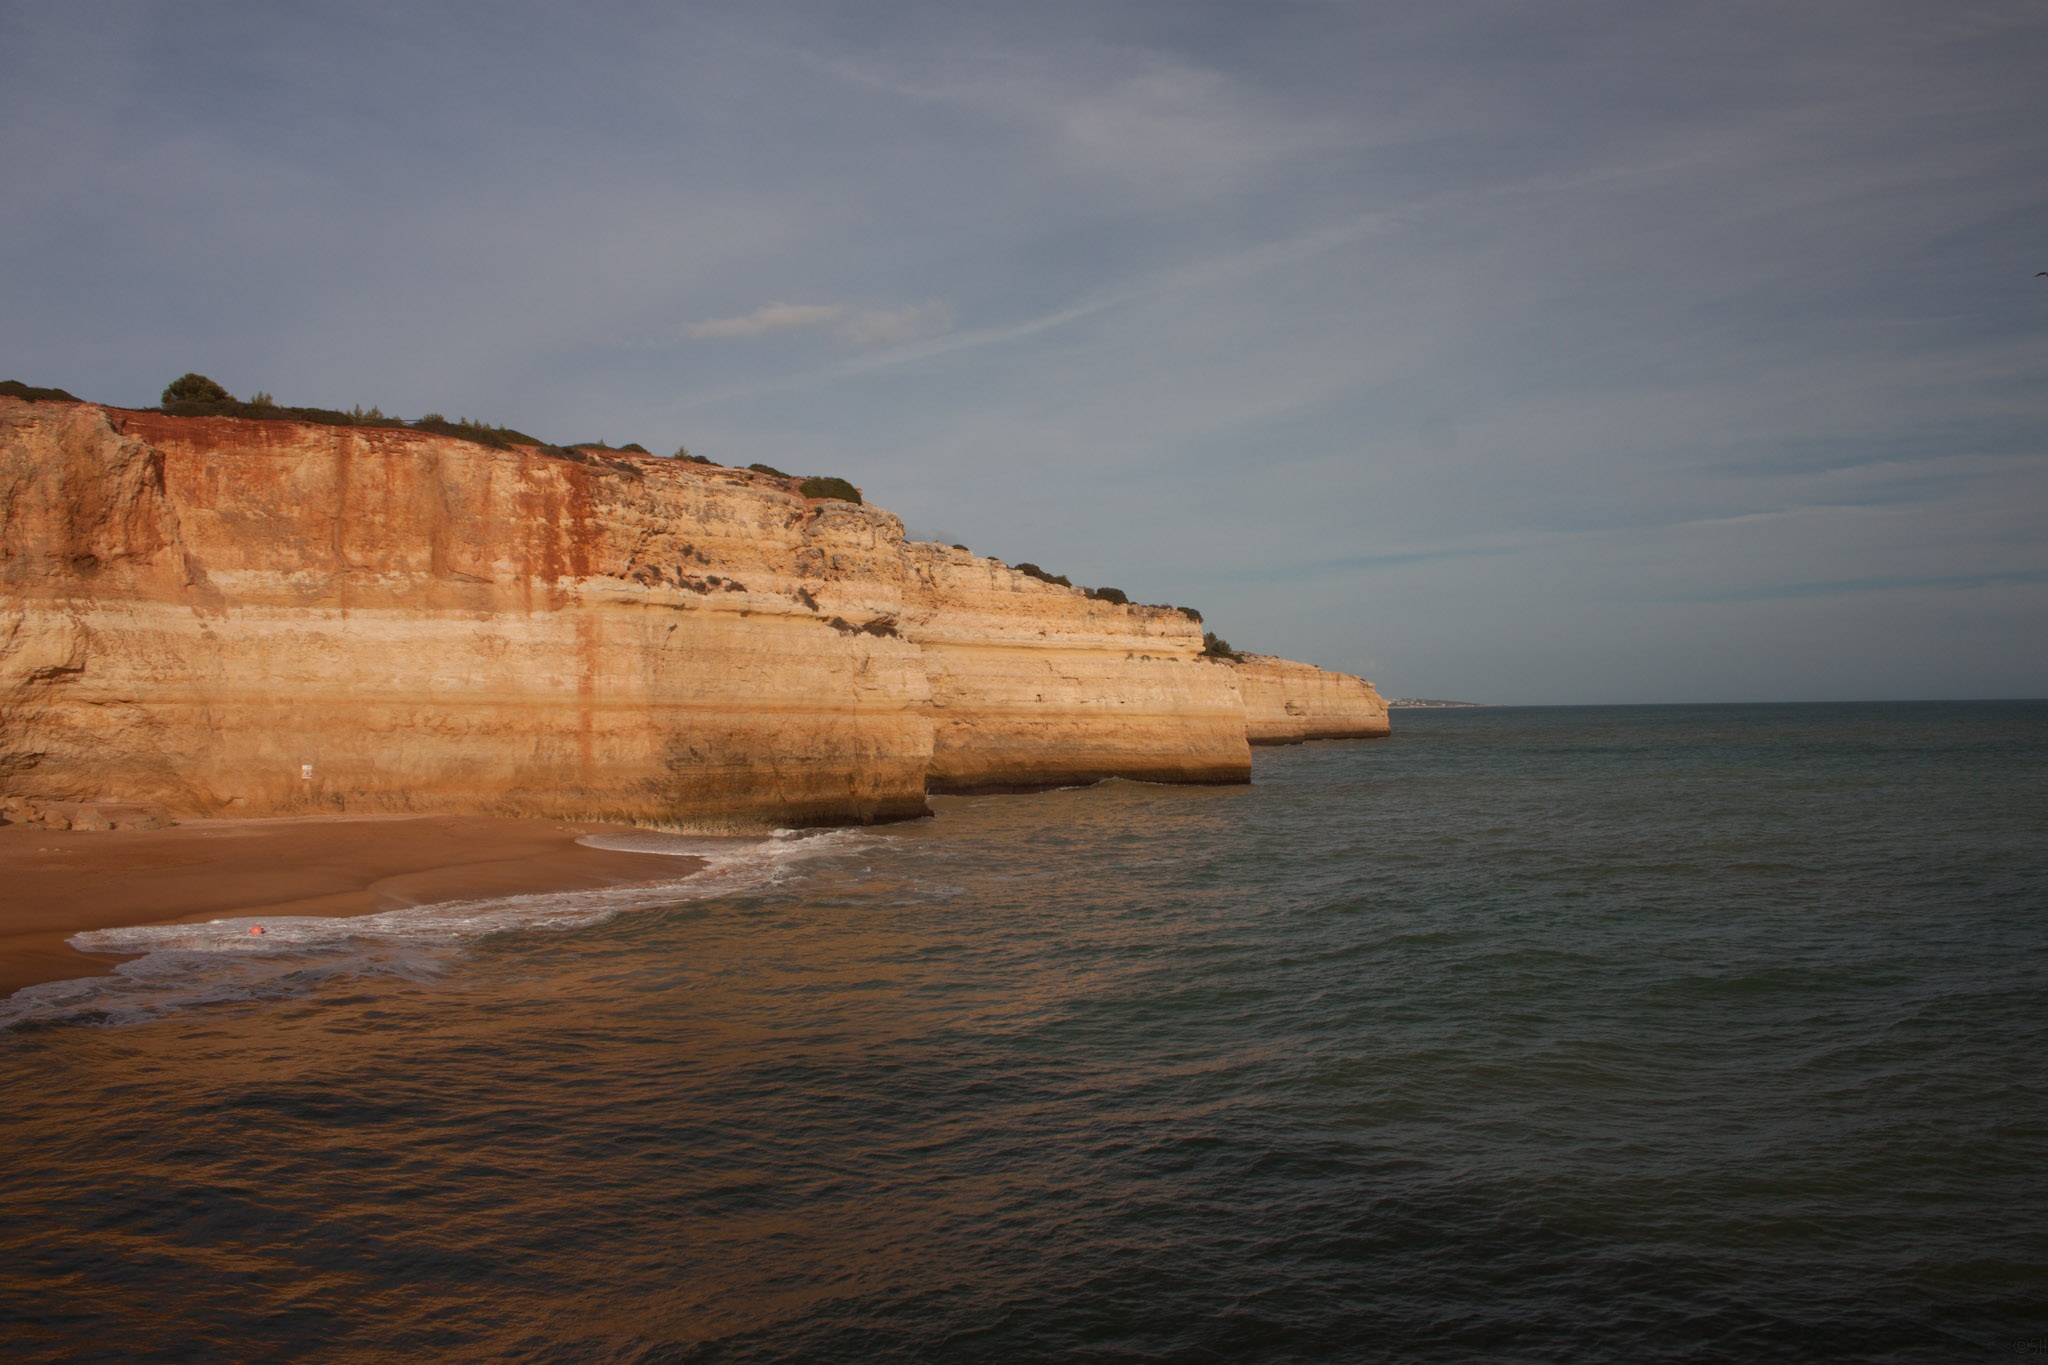
beach, sea, coast, rock, ocean, horizon, sunset, shore, wave, cliff, dusk, vehicle, bay, terrain, body of water, portugal, channel, algarve, cape, landform